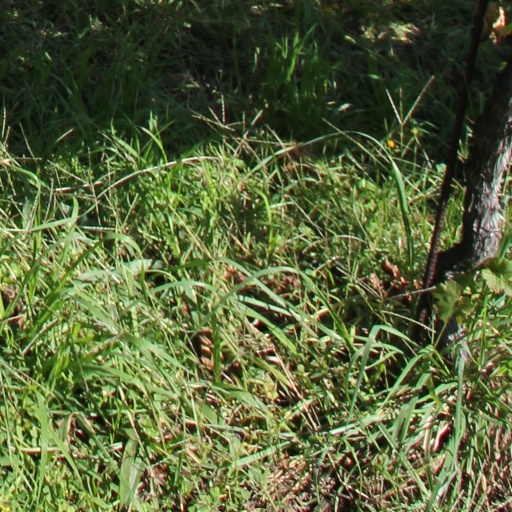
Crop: grape